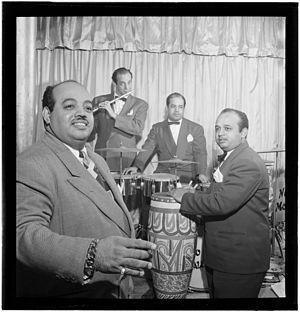
Ismael Esy Morales est un musicien portoricain.